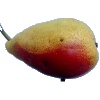
Label: Pear 2